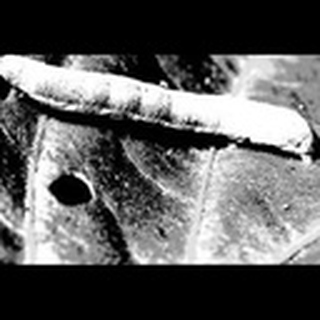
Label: cotton_army_worm